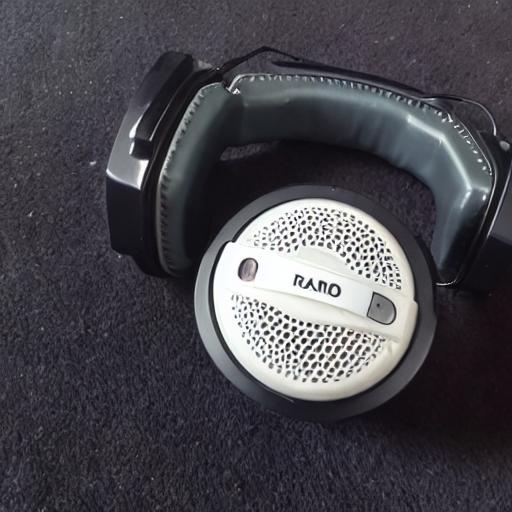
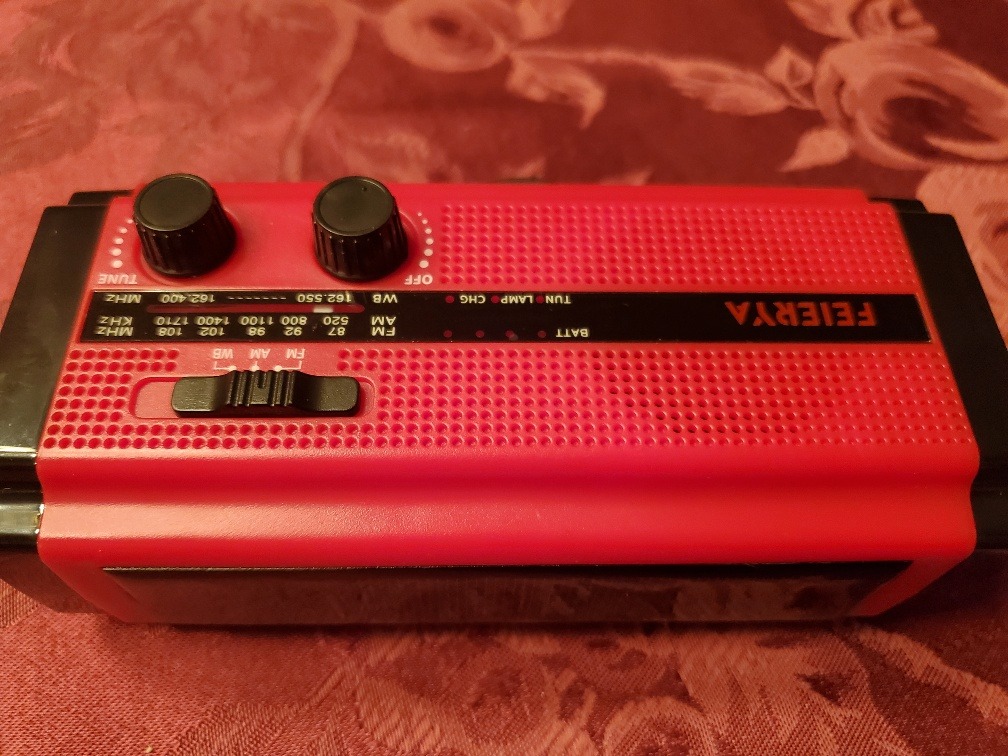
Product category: radio
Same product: no